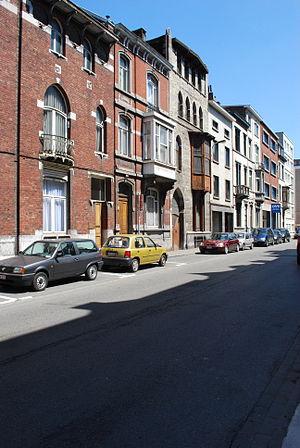
La rue du Vieux-Mayeur à Liège.
Paul Jaspar, né le 23 juin 1859 à Liège, et décédé le 18 février 1945 à l'âge de quatre-vingt-six ans, est un architecte belge de style éclectique puis moderne.